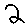
Label: 2